Heat flux sensor

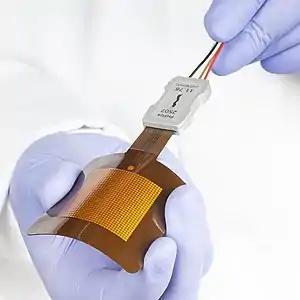
FHF04SC is a self-calibrating version of the flexible FHF04 heat flux sensor. Sensors that are embedded in construction can sometimes be very troublesome to remove if they need to be re-calibrated (in a lab). Some sensors incorporate heaters in order to be able to leave the sensor in place while performing a re-calibration.

Special heat flux solutions are used in highly transient temperatures changes. These gauges called Thermocouple MCT, allow the measurement of highly transient surface temperatures. Fast-response direct heat-flux sensors are Atomic Layer Thermopiles with a temporal resolution in the microsecond range. For example, they are typical for testing wind tunnel models in impulse facilities, the change of the cylinder wall temperature during one cycle of a combustion engine, all types of industrial applications, and research-oriented work where the registration of highly transient temperatures is of importance. The response time of the gauges has been proven to be in the range of a few microseconds.